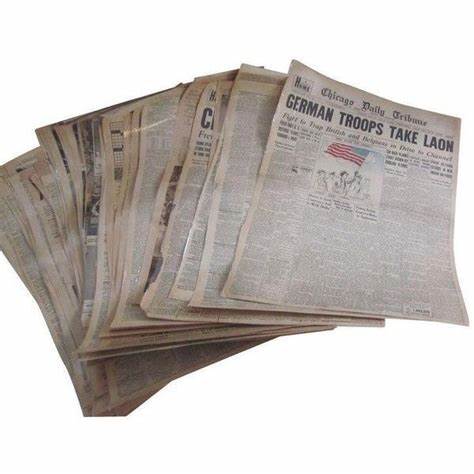
Waste category: paper